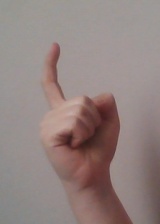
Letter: ra